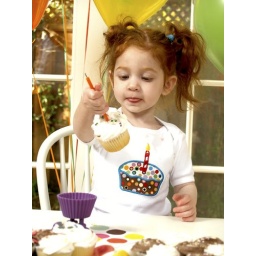
Enjoying a birthday party in a white tee shirt by Ambajam.